Jian Wang (cellist)

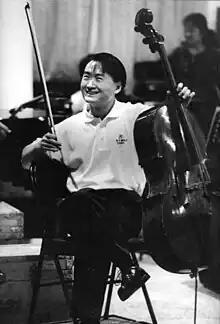
Wang in rehearsal

Jian Wang (born 1968) is a Chinese cellist. A soloist, chamber musician, recording artist and teacher, he was the first Chinese musician to ever sign an exclusive contract with Deutsche Grammophon.